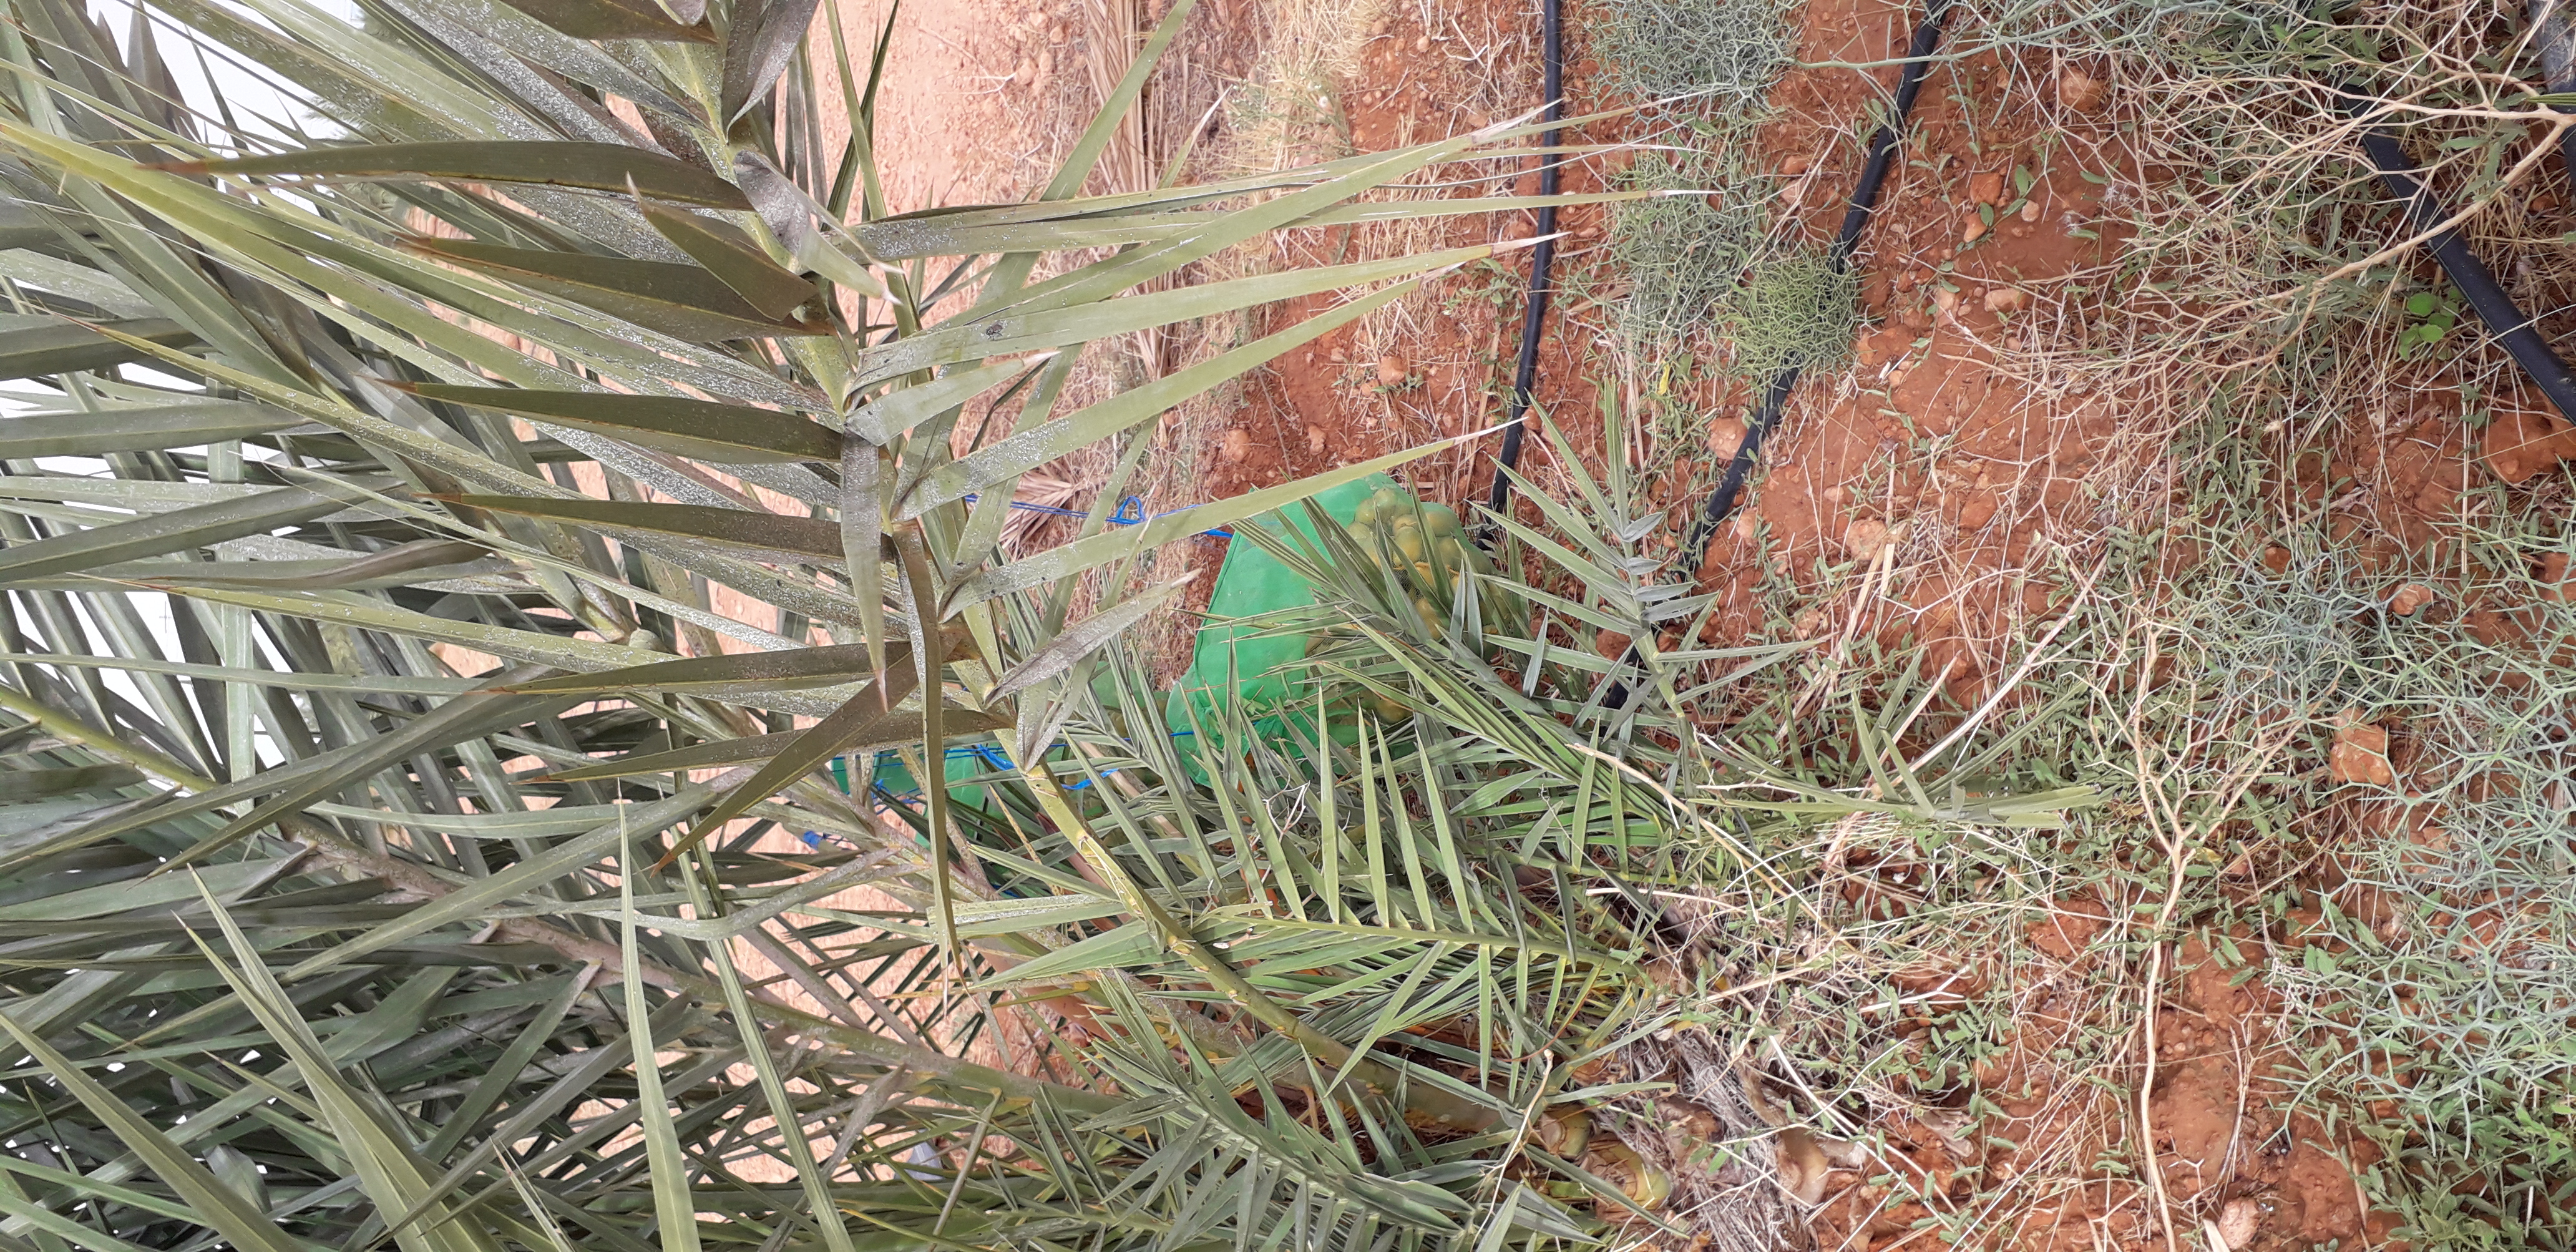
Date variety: Boufagous